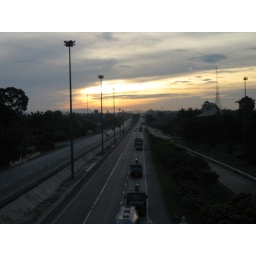
Taken out of the window car over the bridge. Pak Chong,Korat.Thailand. On the way to Bangkok